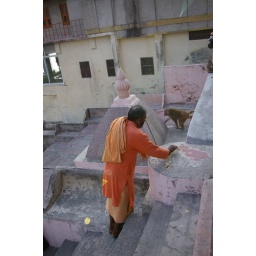
and this bloke ruined their snap happy fun by shooing the monkeys off. I suspect this is cause this is the holy river